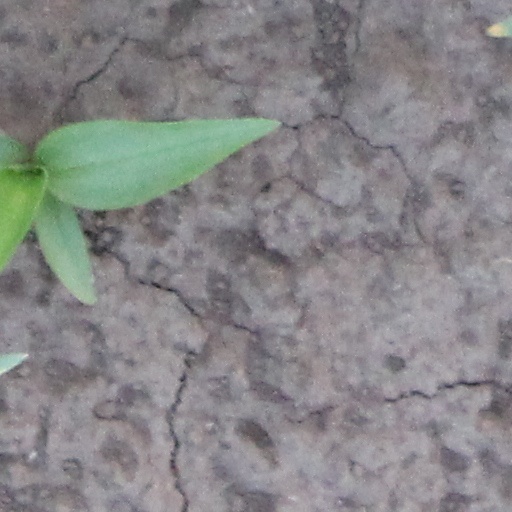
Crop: wheat